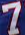
Number: 7